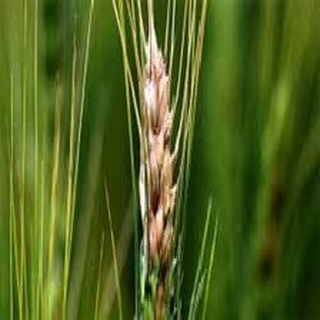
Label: wheat_smut